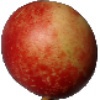
Label: Nectarine 1